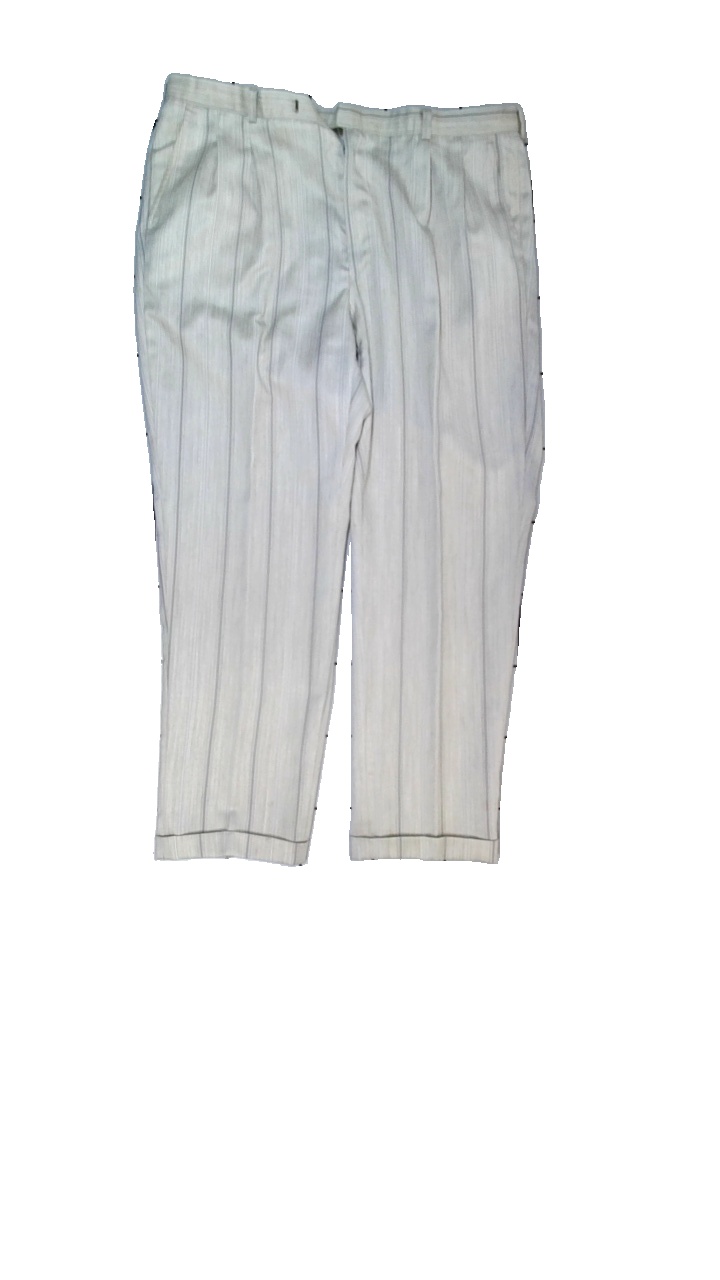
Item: Trousers (Men)
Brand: Missing
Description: Randiga kostymbyxor
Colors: Beige
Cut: Regular
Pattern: Striped
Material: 59% polyester 42% ull
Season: All
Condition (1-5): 3
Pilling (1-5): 5
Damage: smuts fläck
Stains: Major
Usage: Export
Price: <50